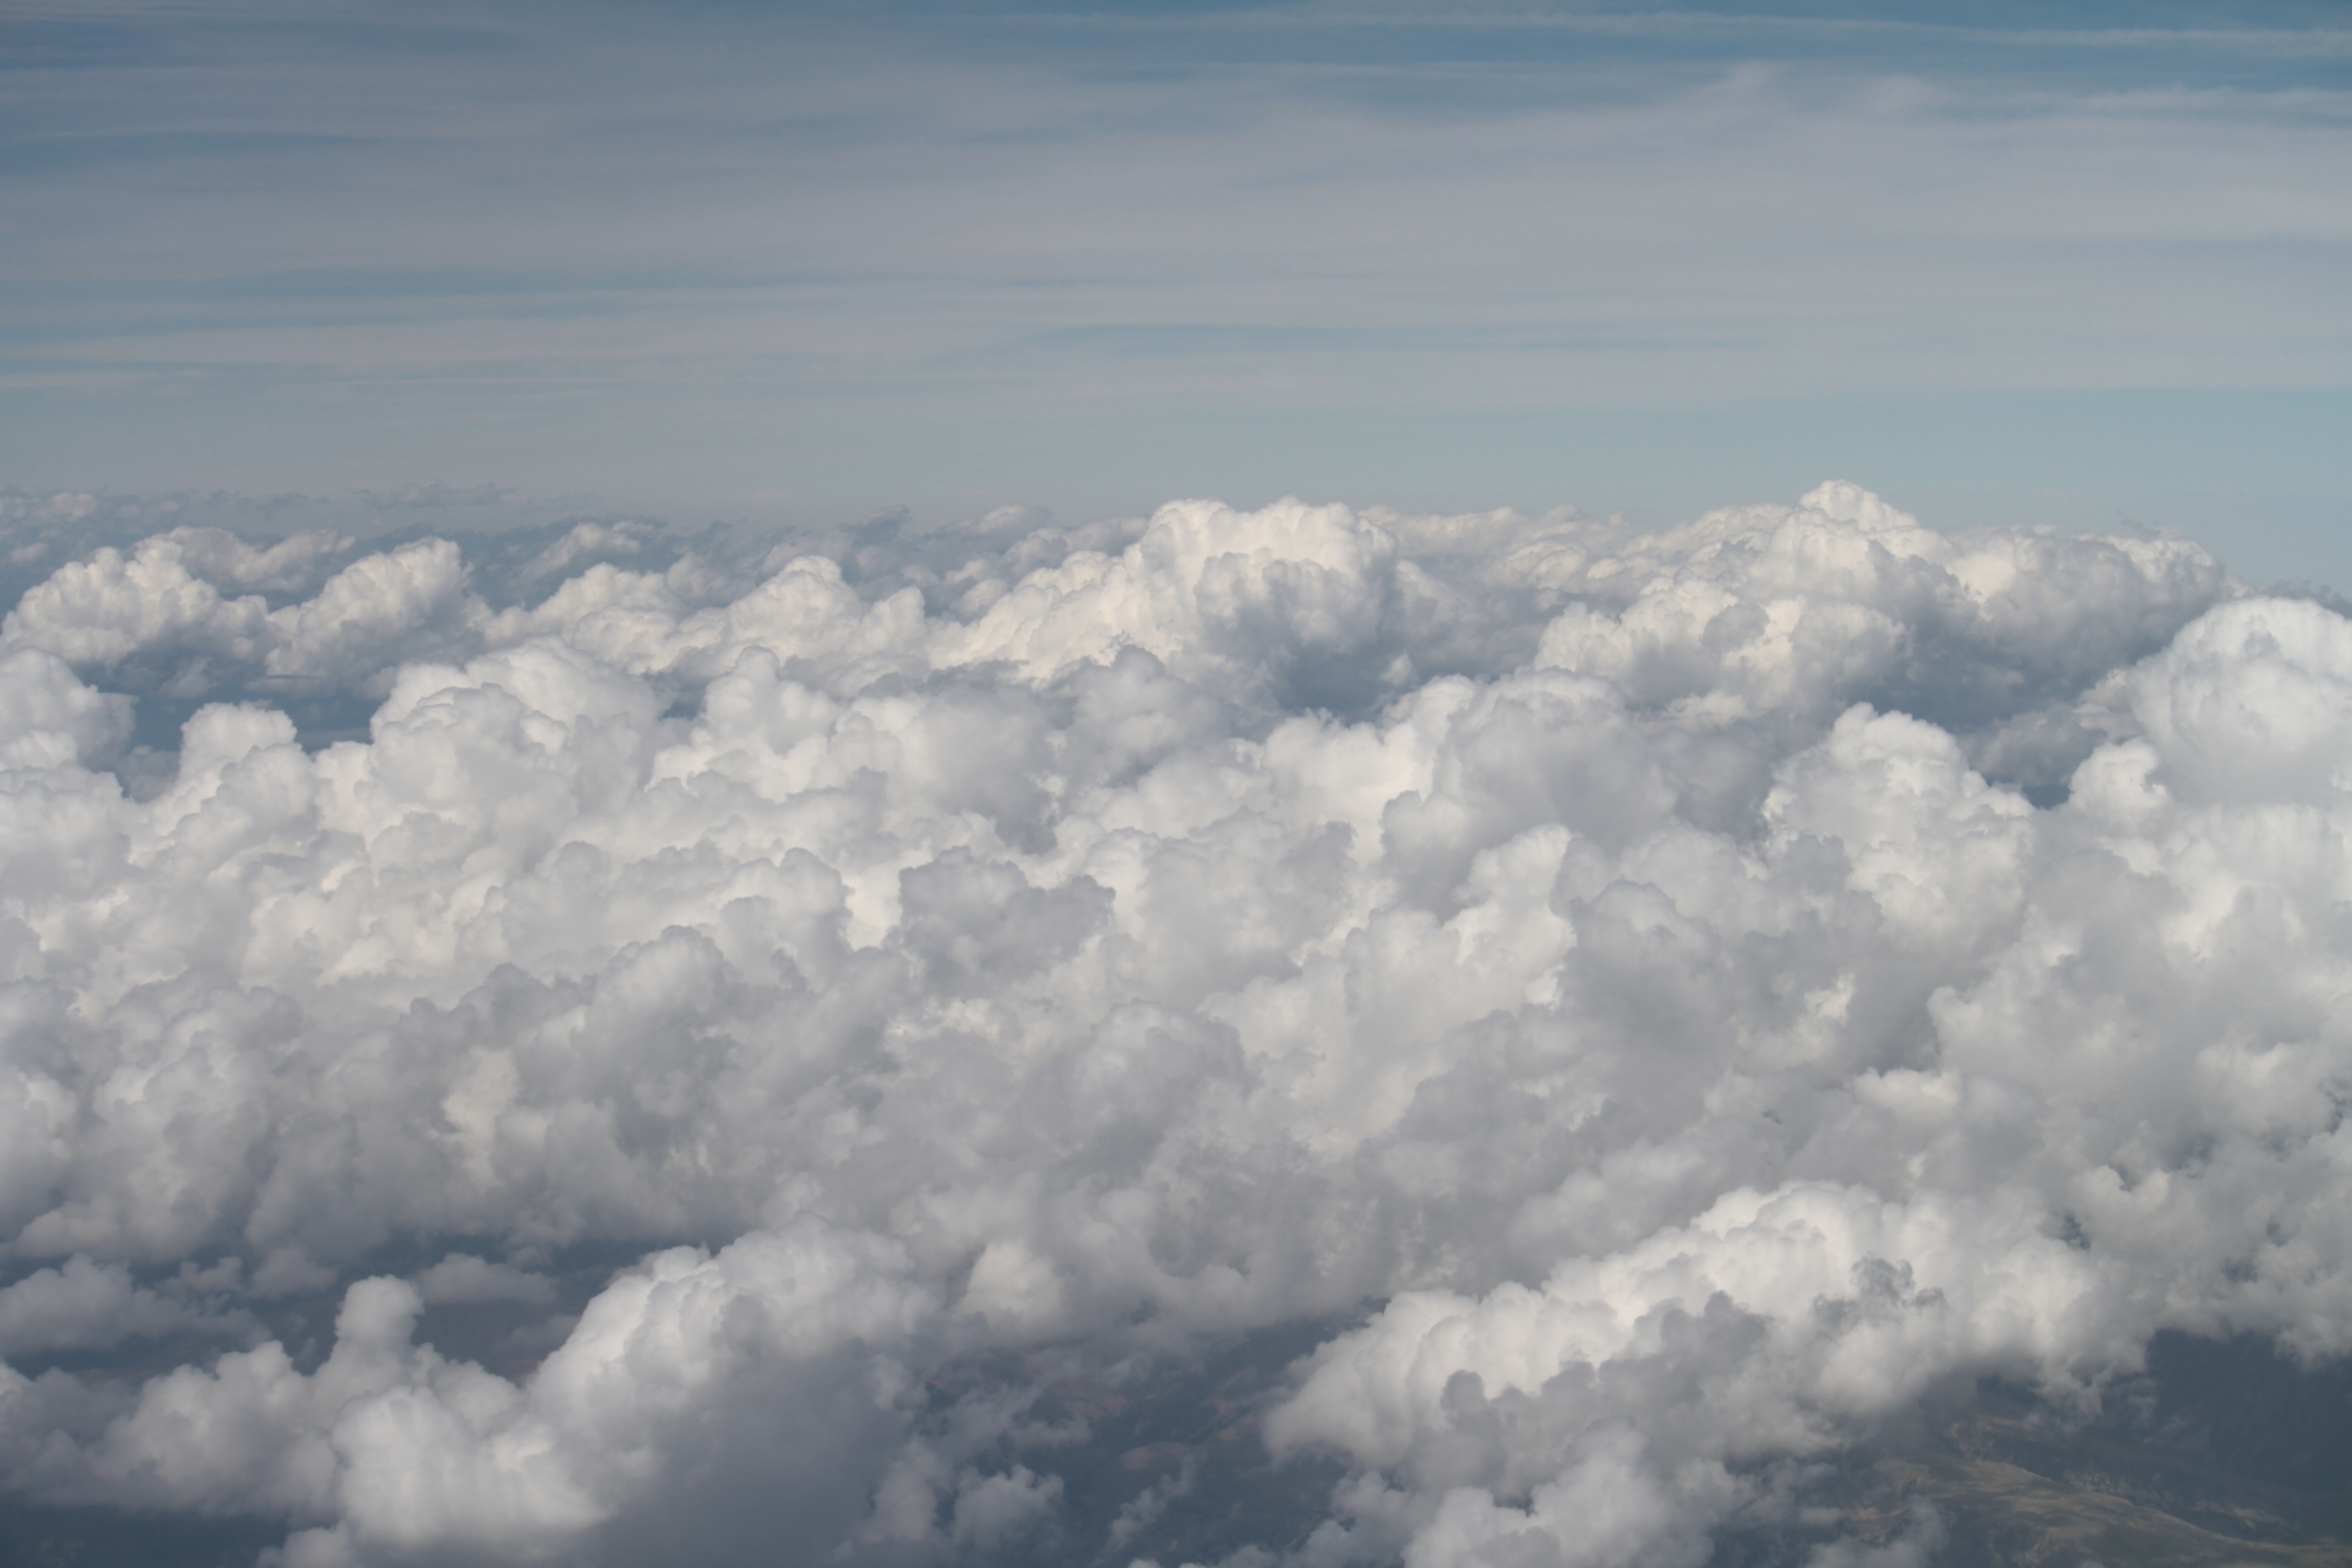
cloud, sky, atmosphere, weather, cumulus, plain, meteorological phenomenon, atmosphere of earth